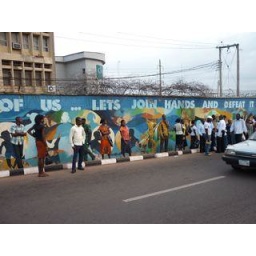
'... of us. Let's join hands and defeat it.' Long wall outside Dfid office in Enugu with HIV mural